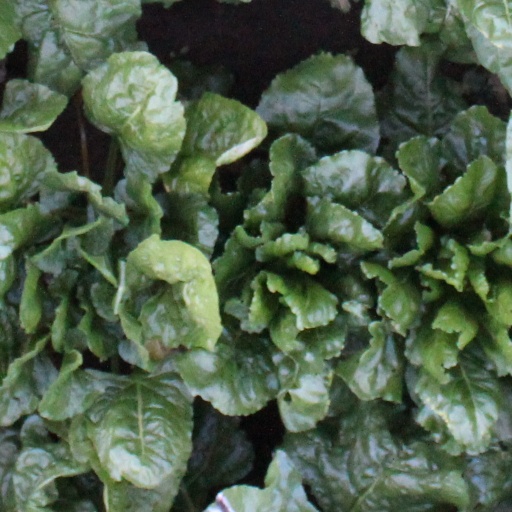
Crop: sugar beet